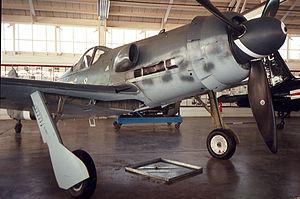
Le Focke-Wulf Fw 190 Würger est un chasseur-bombardier monoplace et monomoteur utilisé par l'Allemagne pendant la Seconde Guerre mondiale, entre 1941 et 1945. Il ne supplanta pas complètement le Messerschmitt Bf 109 comme principal chasseur de la Luftwaffe, bien qu'il lui fût supérieur. Il fut produit à plus de 20 000 exemplaires. En raison de sa polyvalence et de sa construction modulaire, il fut décliné sous un grand nombre de modèles, qui lui permirent de remplacer le Junkers Ju 87 comme avion d'appui des troupes, et le Messerschmitt Bf 110 comme chasseur lourd de lutte contre les bombardiers, lorsque ces deux derniers avions furent devenus beaucoup trop vulnérables pour continuer à être envoyés au combat. Il fut le premier vrai chasseur-bombardier de la Luftwaffe.